Saluche

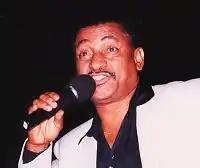

Lucien "Saluche" Small (194814 January 2007) was a Vincentian comedian, storyteller, and radio personality. He was dubbed the "King of Comedy" in Saint Vincent due to his regular appearances at local and regional festivals.